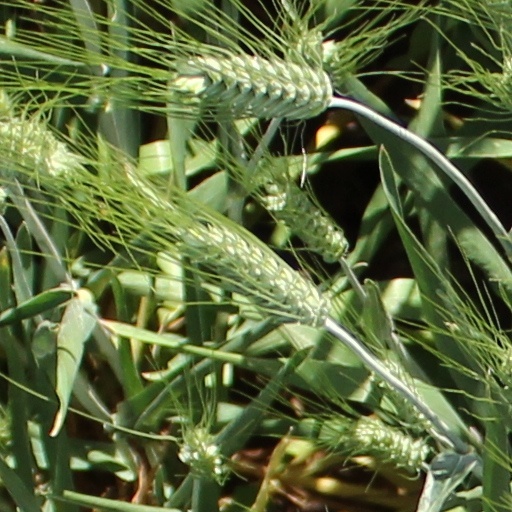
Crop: wheat